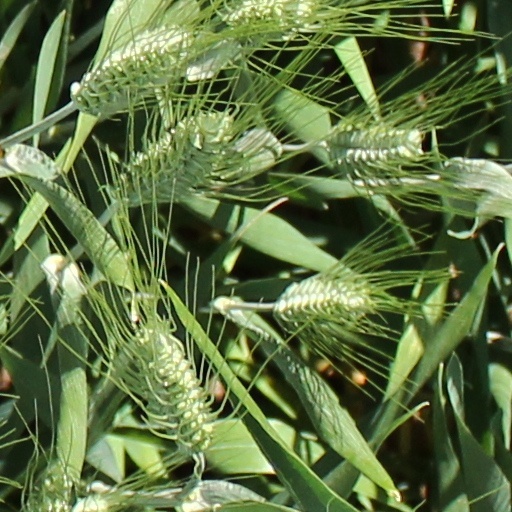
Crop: wheat